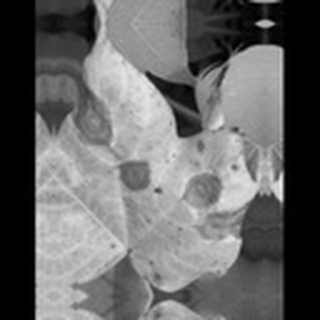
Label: cotton_target_spot